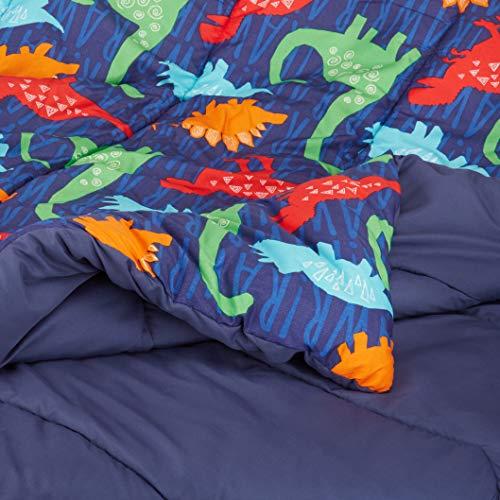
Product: AmazonBasics Easy Care Super Soft Microfiber Kid's Bed-in-a-Bag Bedding Set - Full / Queen, Multi-Color Dinosaurs
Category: Home & Kitchen | Bedding | Kids' Bedding | Comforters & Sets | Comforter Sets
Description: Great Condition.
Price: $43.99
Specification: ProductDimensions:14.5x10.5x10.5inches|ItemWeight:7.86pounds|ShippingWeight:8.7pounds(Viewshippingratesandpolicies)|Manufacturer:AmazonBasics|ASIN:B07K8WBSYY|Itemmodelnumber:BIAB2-DINS-FQ